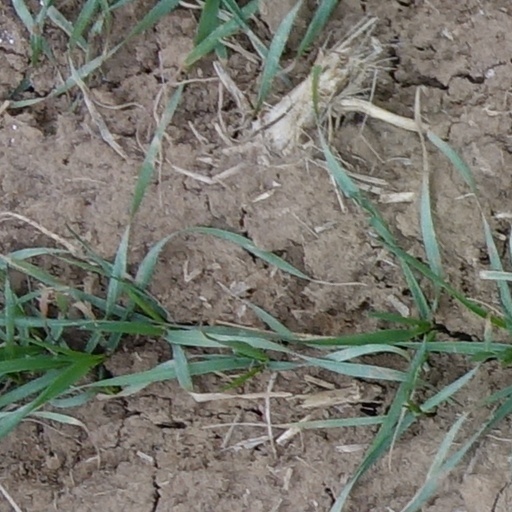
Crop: wheat